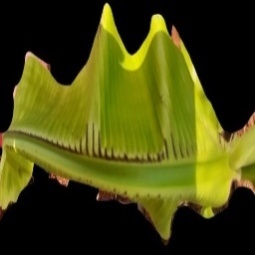
Label: Calcium